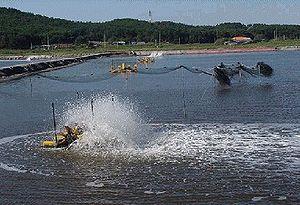
L'élevage de crevette, ou pénéiculture, est une branche de l'aquaculture qui consiste en l'élevage de crevettes marines pour la consommation humaine.